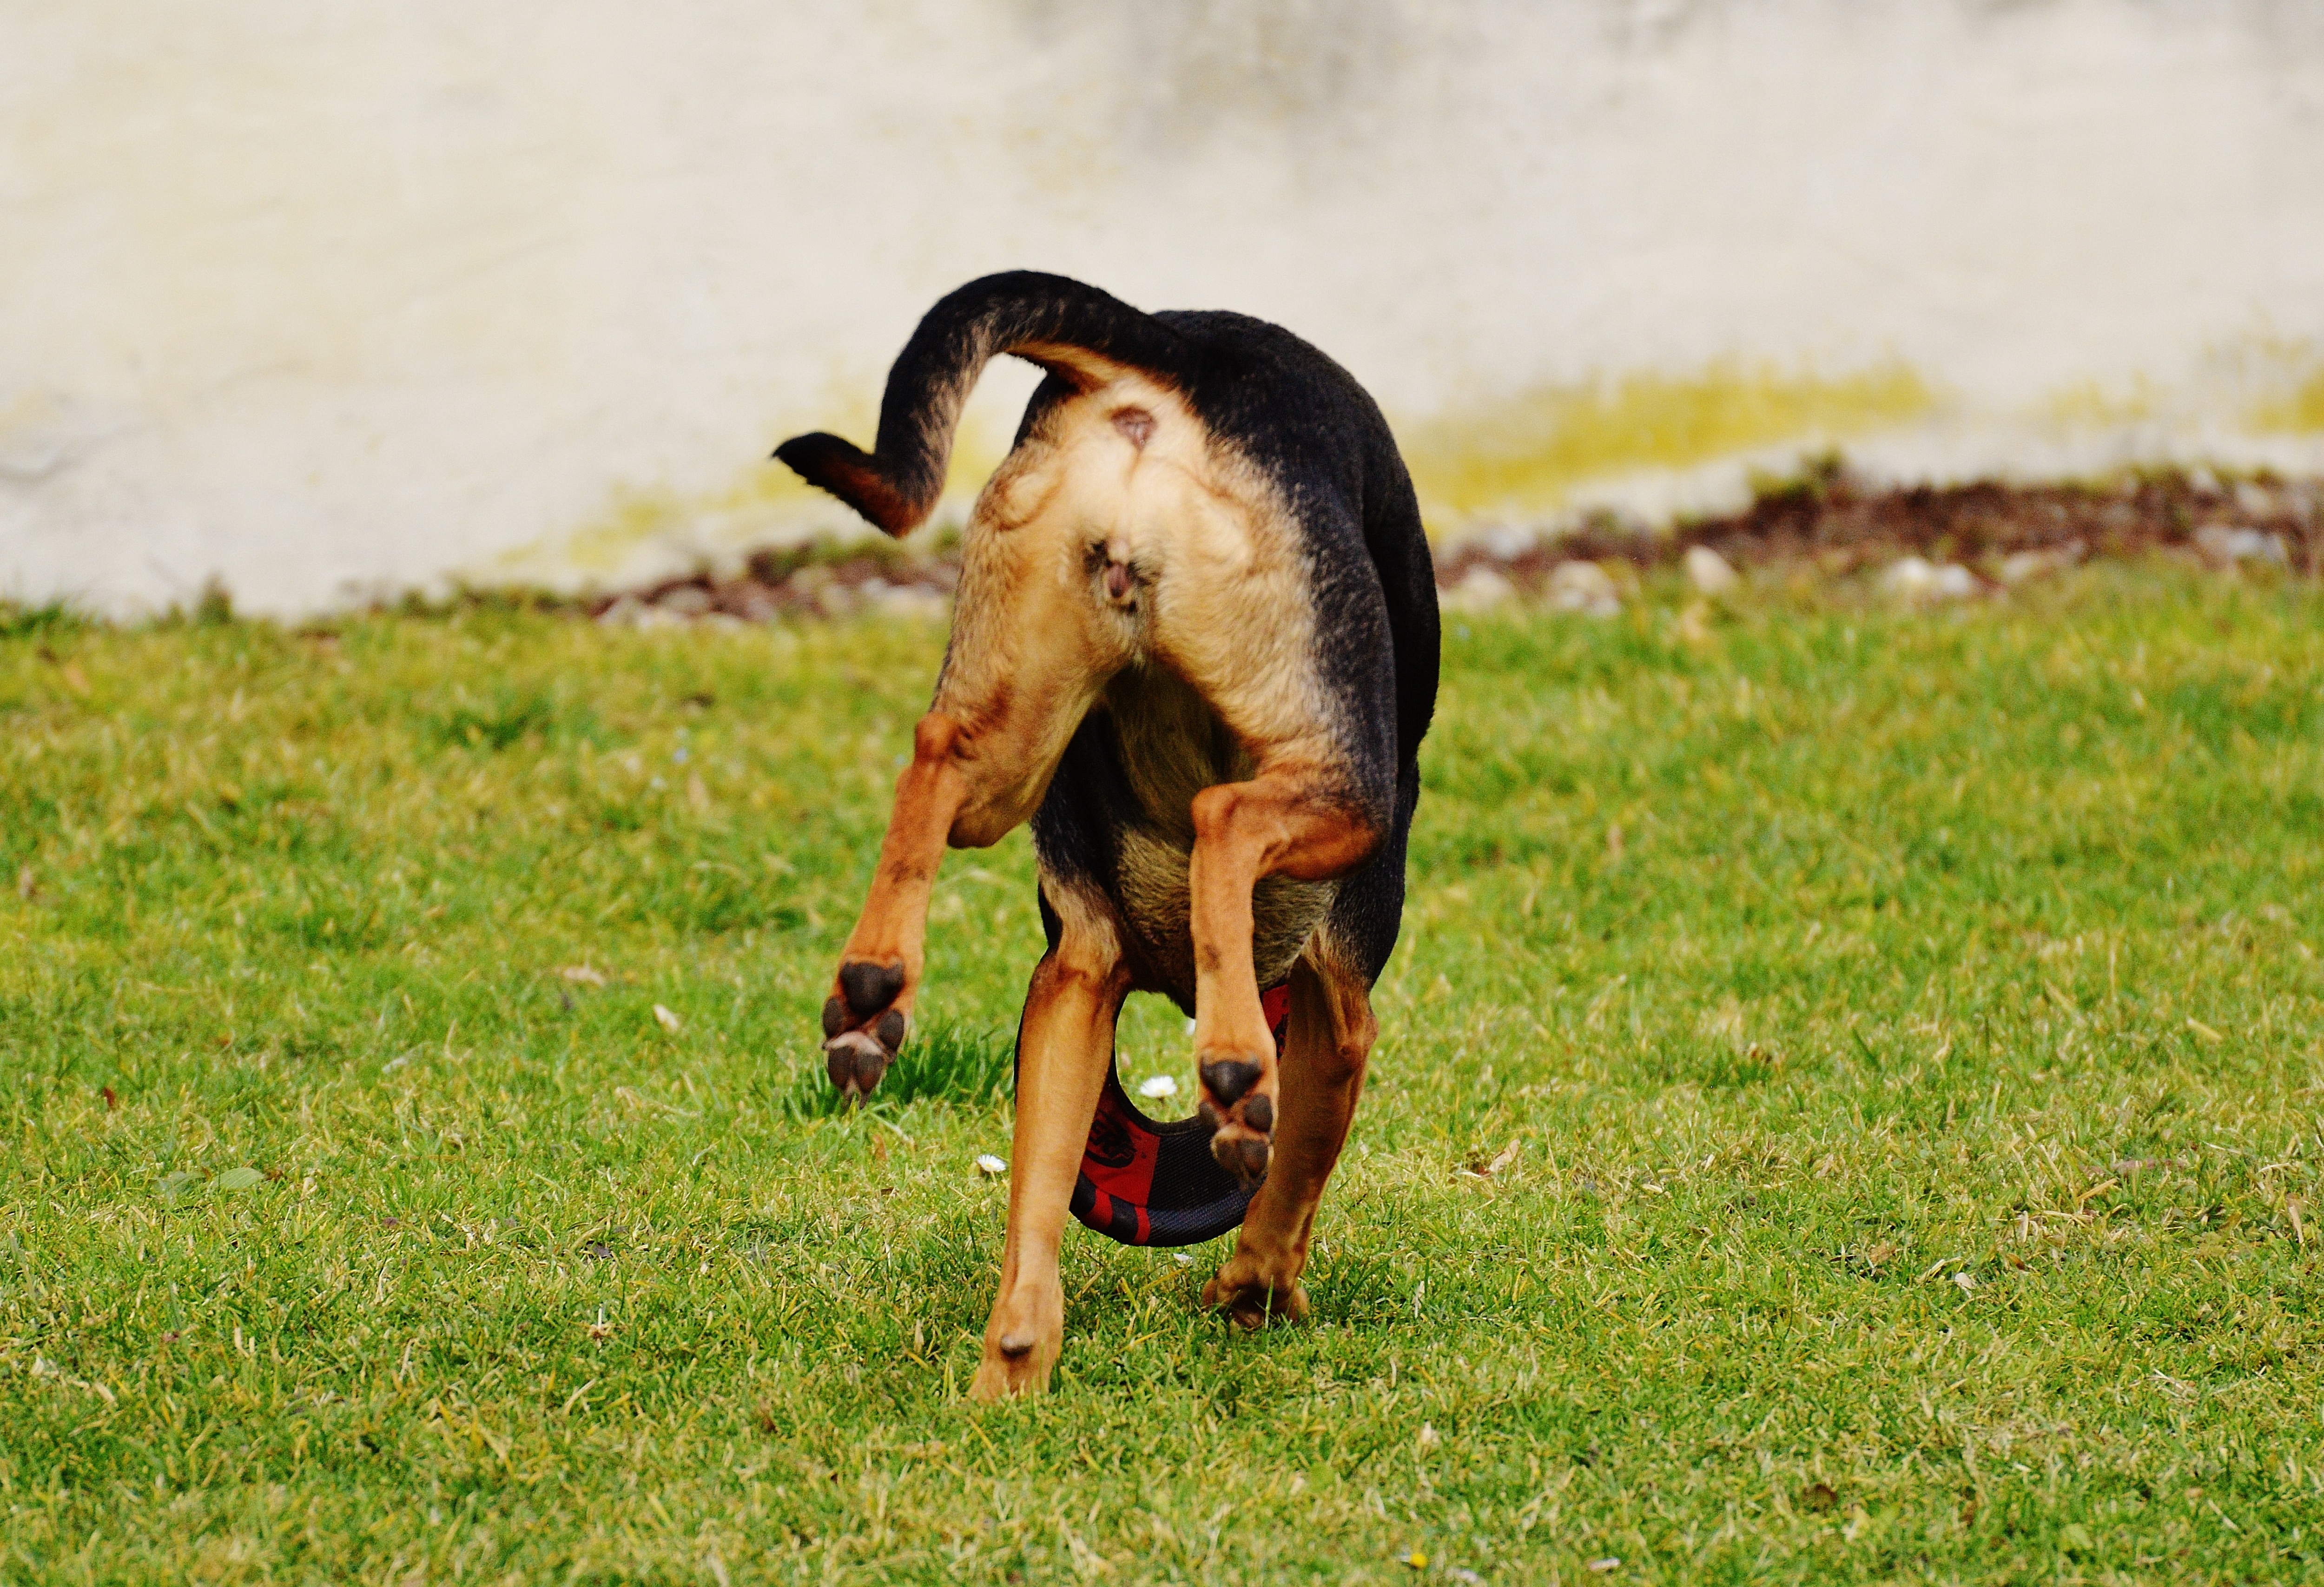
meadow, play, puppy, dog, mammal, vertebrate, romp, dog like mammal